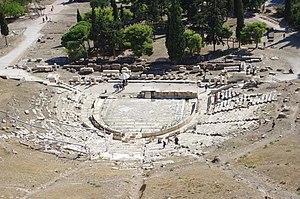
La tragédie grecque est une manifestation caractéristique de l'Athènes antique du Vᵉ siècle av. J.-C., genre tragique qui trouve son origine en Grèce antique. La date de naissance précise de la tragédie grecque est inconnue : le premier concours tragique des Dionysies se situe vers 534, sous Pisistrate, et la première tragédie conservée, Les Perses d'Eschyle, date de 472. Mais Eschyle avait été précédé de tragiques illustres dont l'œuvre nous est perdue, comme Thespis, Pratinas et Phrynichos.
Porphyria's Lover est un poème de Robert Browning d'abord publié sous le titre de Porphyria en janvier 1836 par le Monthly Repository, puis au sein des Dramatic Lyrics de 1842, en parallèle avec Johannes Agricola in Meditation, sous le titre commun Madhouse Cells. Le poème ne reçoit son appellation définitive qu'en 1863. Porphyria's Lover est le premier des monologues dramatiques qui, tout en restant relativement courts, explorent les méandres d'une psychologie anormale.
Le théâtre de Dionysos est un des théâtres de la Grèce antique, considéré comme le berceau du théâtre grec antique et de la tragédie. Il est situé sur le versant sud-est de l'acropole d'Athènes.